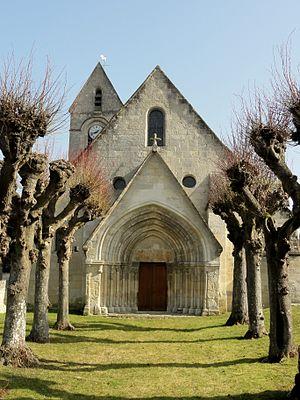
Façade occidentale.
L'église Saint-Sulpice est une église catholique paroissiale située à Béthancourt-en-Valois, dans l'Oise, en France. Elle fut donnée à l'abbaye de Morienval vers le milieu du XIIᵉ siècle. L'église romane qui existe à cette époque est alors presque entièrement reconstruite en deux étapes, en ne laissant subsister que le clocher du début du XIIᵉ siècle. Dans un premier temps, une longue nef de plan basilical est édifiée, qui n'est pas destinée à être voûtée. Dans un deuxième temps, vers la fin du XIIᵉ siècle et au début du siècle suivant, la nef est munie d'un portail occidental décoré d'un nombre particulièrement important de colonnettes à chapiteaux, et un nouveau chœur de deux travées est bâti à l'est. voûté d'ogives contrairement à la nef, il s'accompagne de deux bas-côtés, et se termine par un chevet plat, dont la fenêtre au réseau gothique rayonnant a été aménagé après coup. Dans le chœur, qui est d'une facture assez sobre, l'on remarque notamment la disposition particulier des supports selon le système chartrain, qui n'est pas utilisé ailleurs dans le Valois.